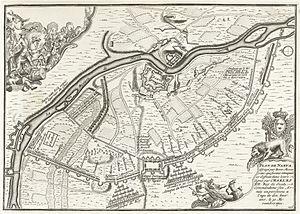
Plan de Narva, Assiegé par 80000 Moscovites, qui furent attaqués et d'effaits dans leurs lignes par Charles XII, Roy de Suede ... le 30 Novembre 1700